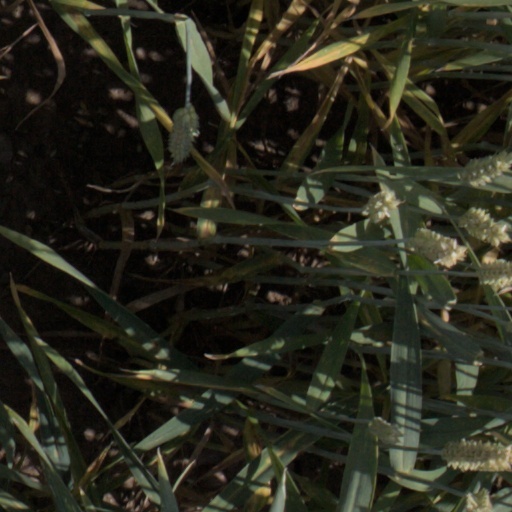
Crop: wheat